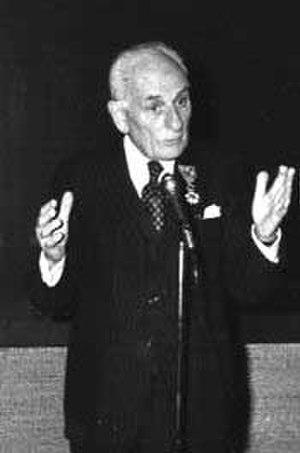
Georges Coudray est un homme politique français, né le 2 juin 1902 à Évran, mort le 10 janvier 1998 à Saint-Malo. Il fut député d'Ille-et-Vilaine pour le Mouvement républicain populaire entre 1945 et 1968 et le dernier maire de Paramé, avant la fusion de la commune avec Saint-Malo en 1967.